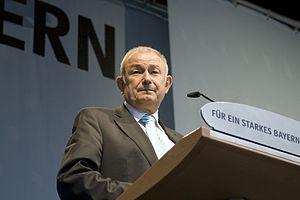
Günther Beckstein, né le 23 novembre 1943 à Hersbruck, est un homme politique allemand membre de l'Union chrétienne-sociale en Bavière.